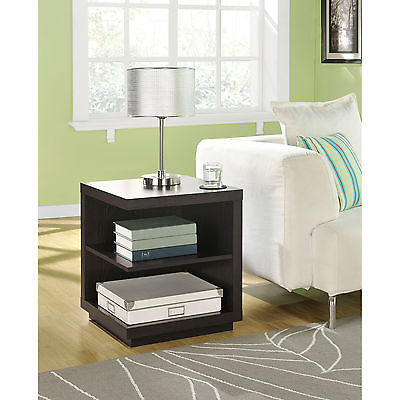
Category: table